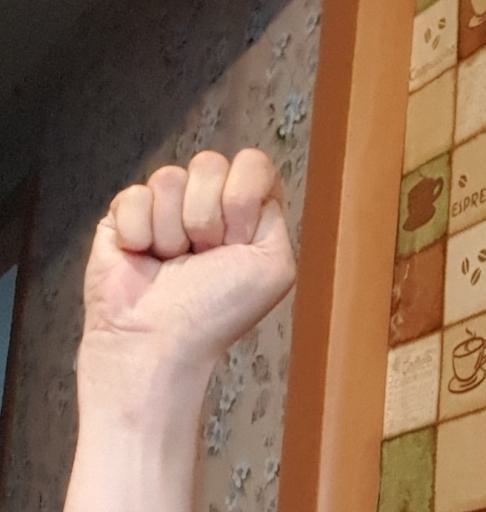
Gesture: fist